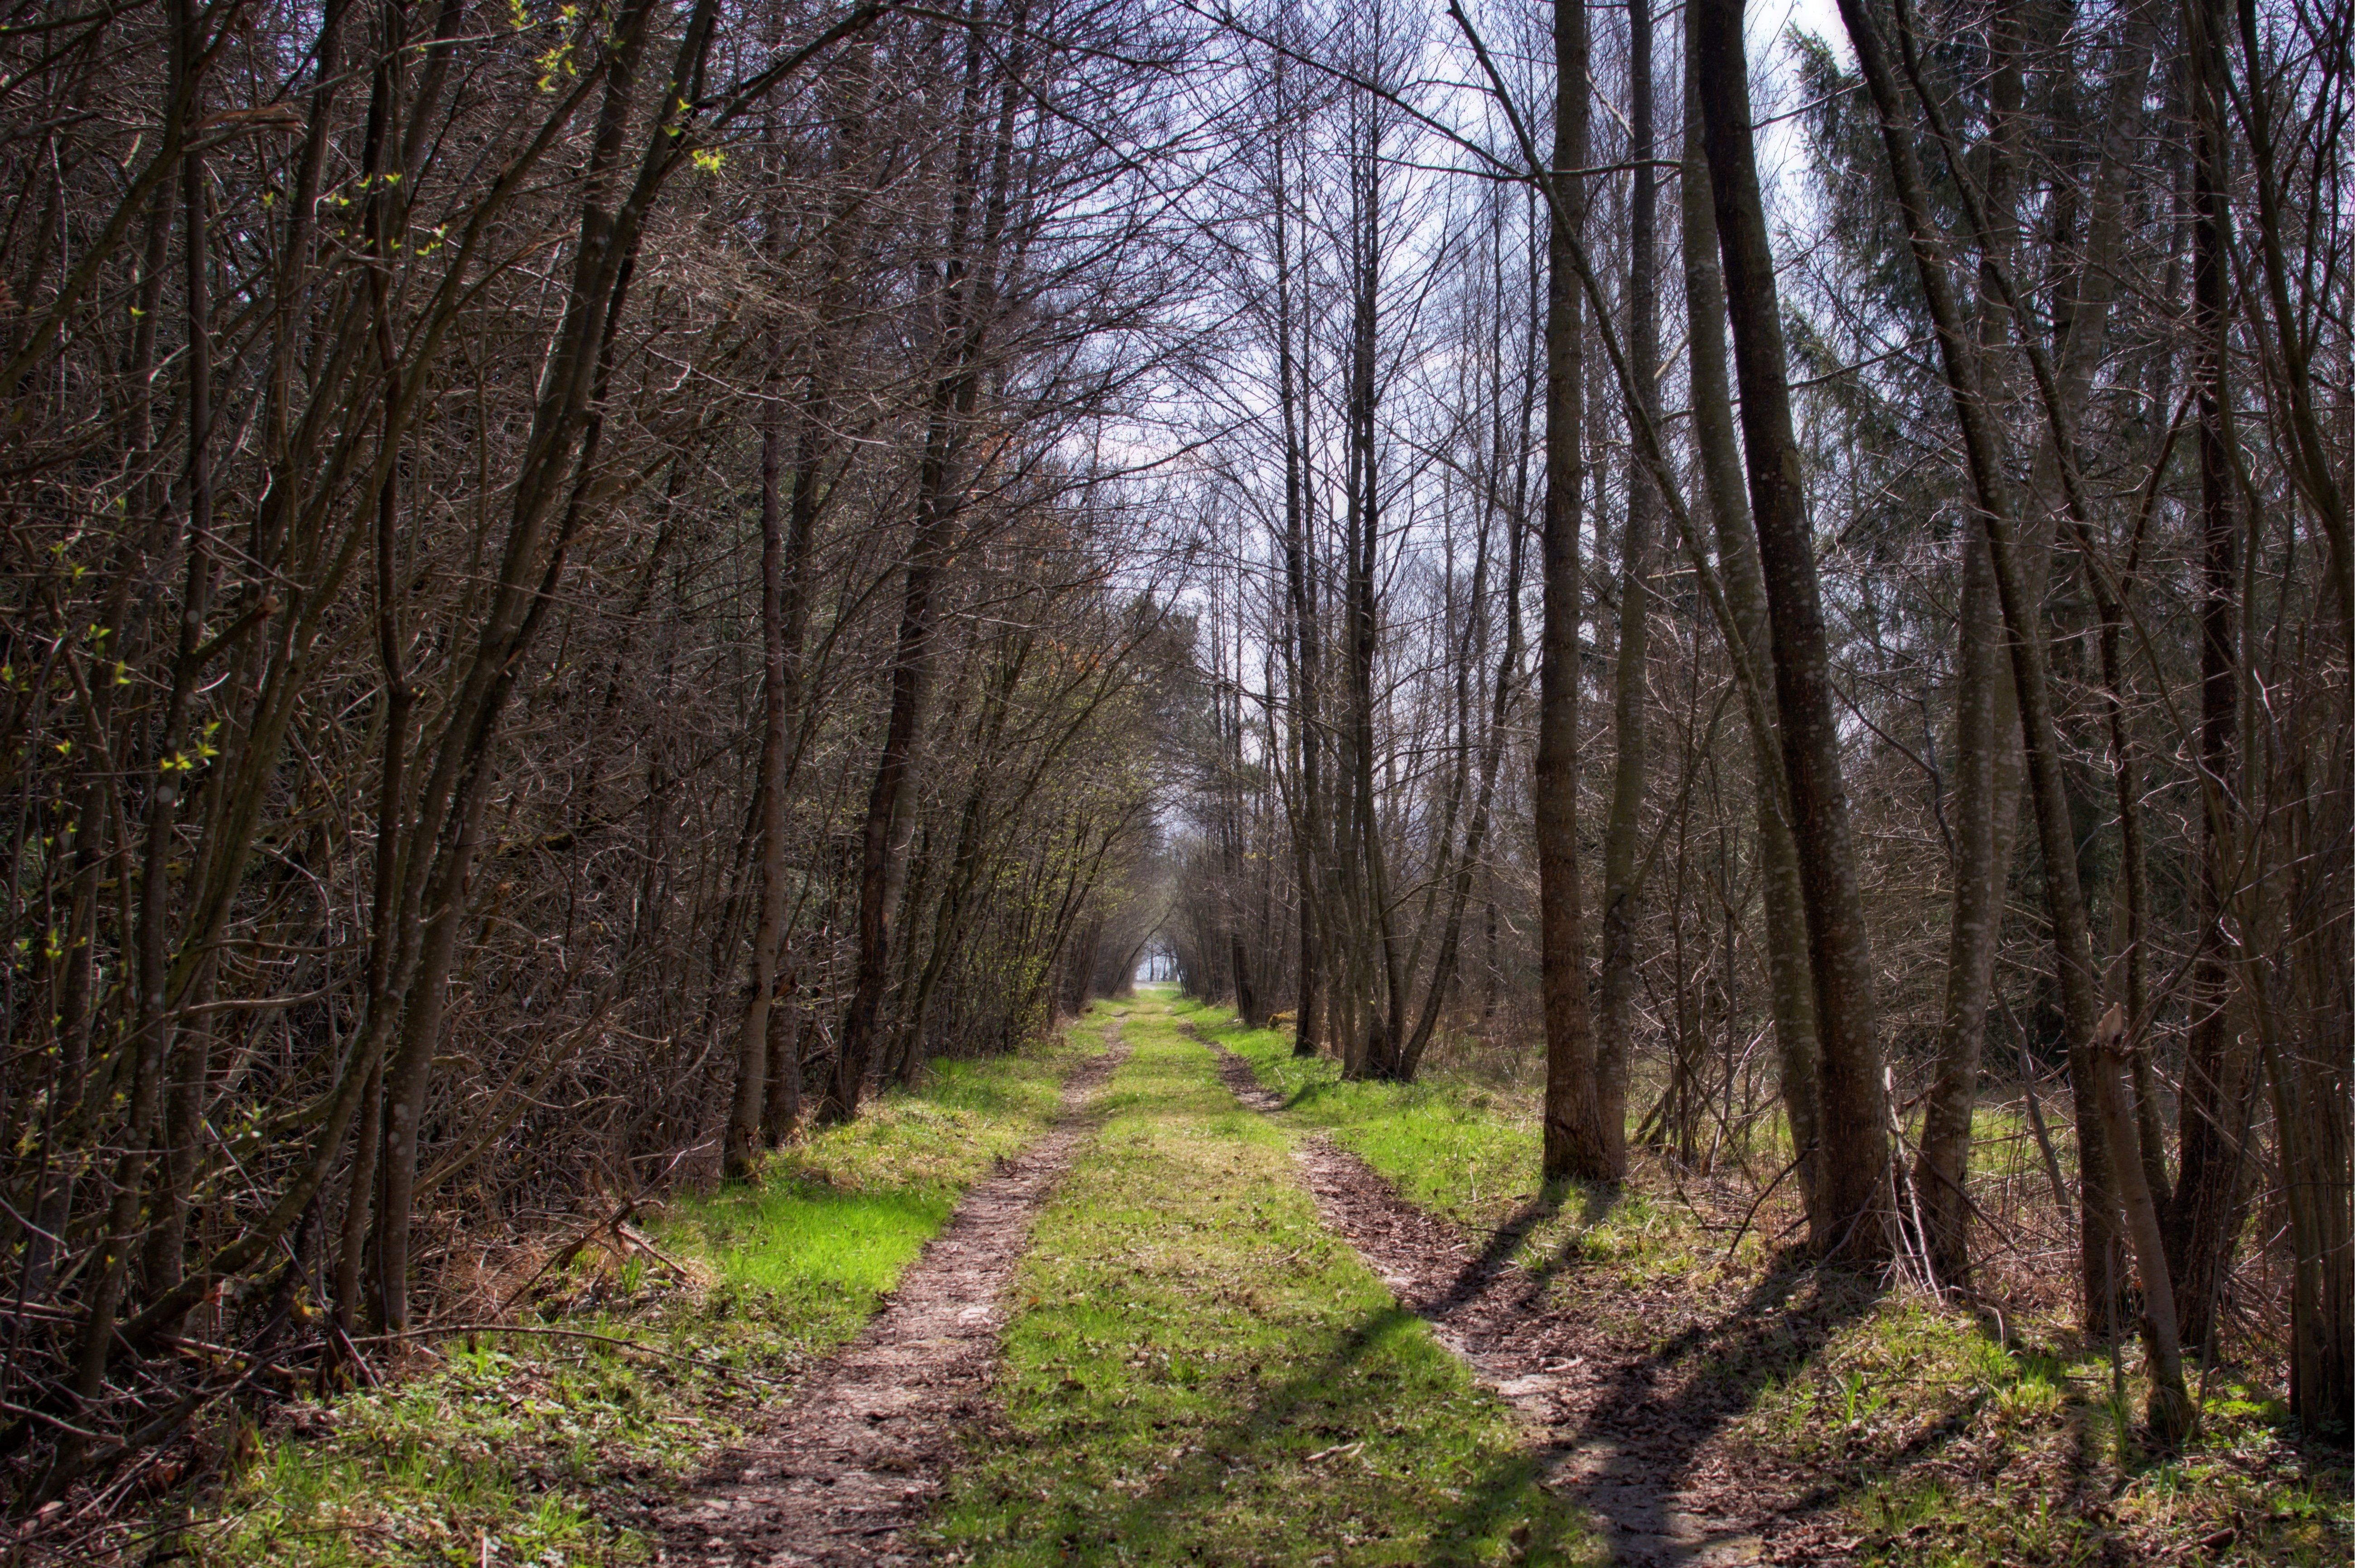
tree, nature, forest, wilderness, plant, hiking, trail, sunlight, leaf, mystical, autumn, ridge, trees, spruce, deciduous, wetland, just, woodland, habitat, away, ecosystem, distant, forest path, kahl, biome, alter weg, old growth forest, natural environment, geographical feature, atmospheric phenomenon, woody plant, temperate broadleaf and mixed forest, temperate coniferous forest